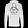
Label: Pullover